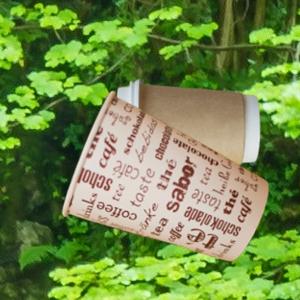
Label: cups